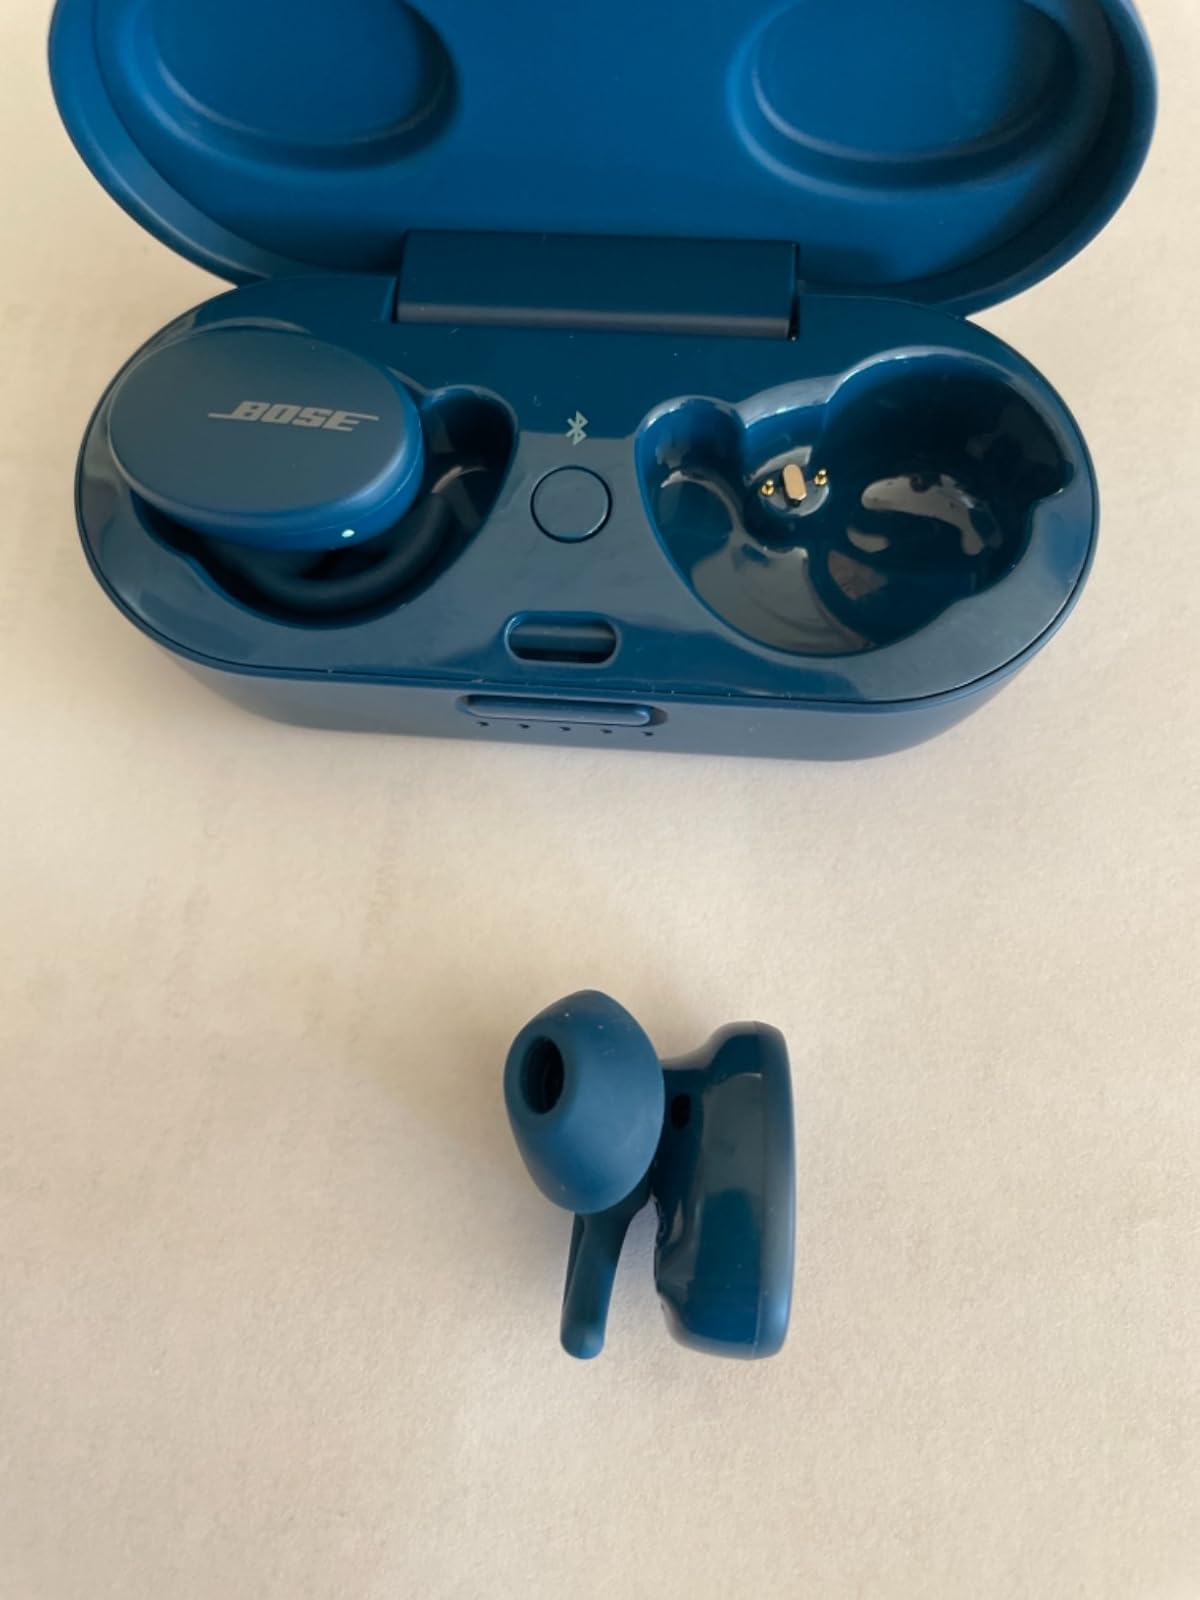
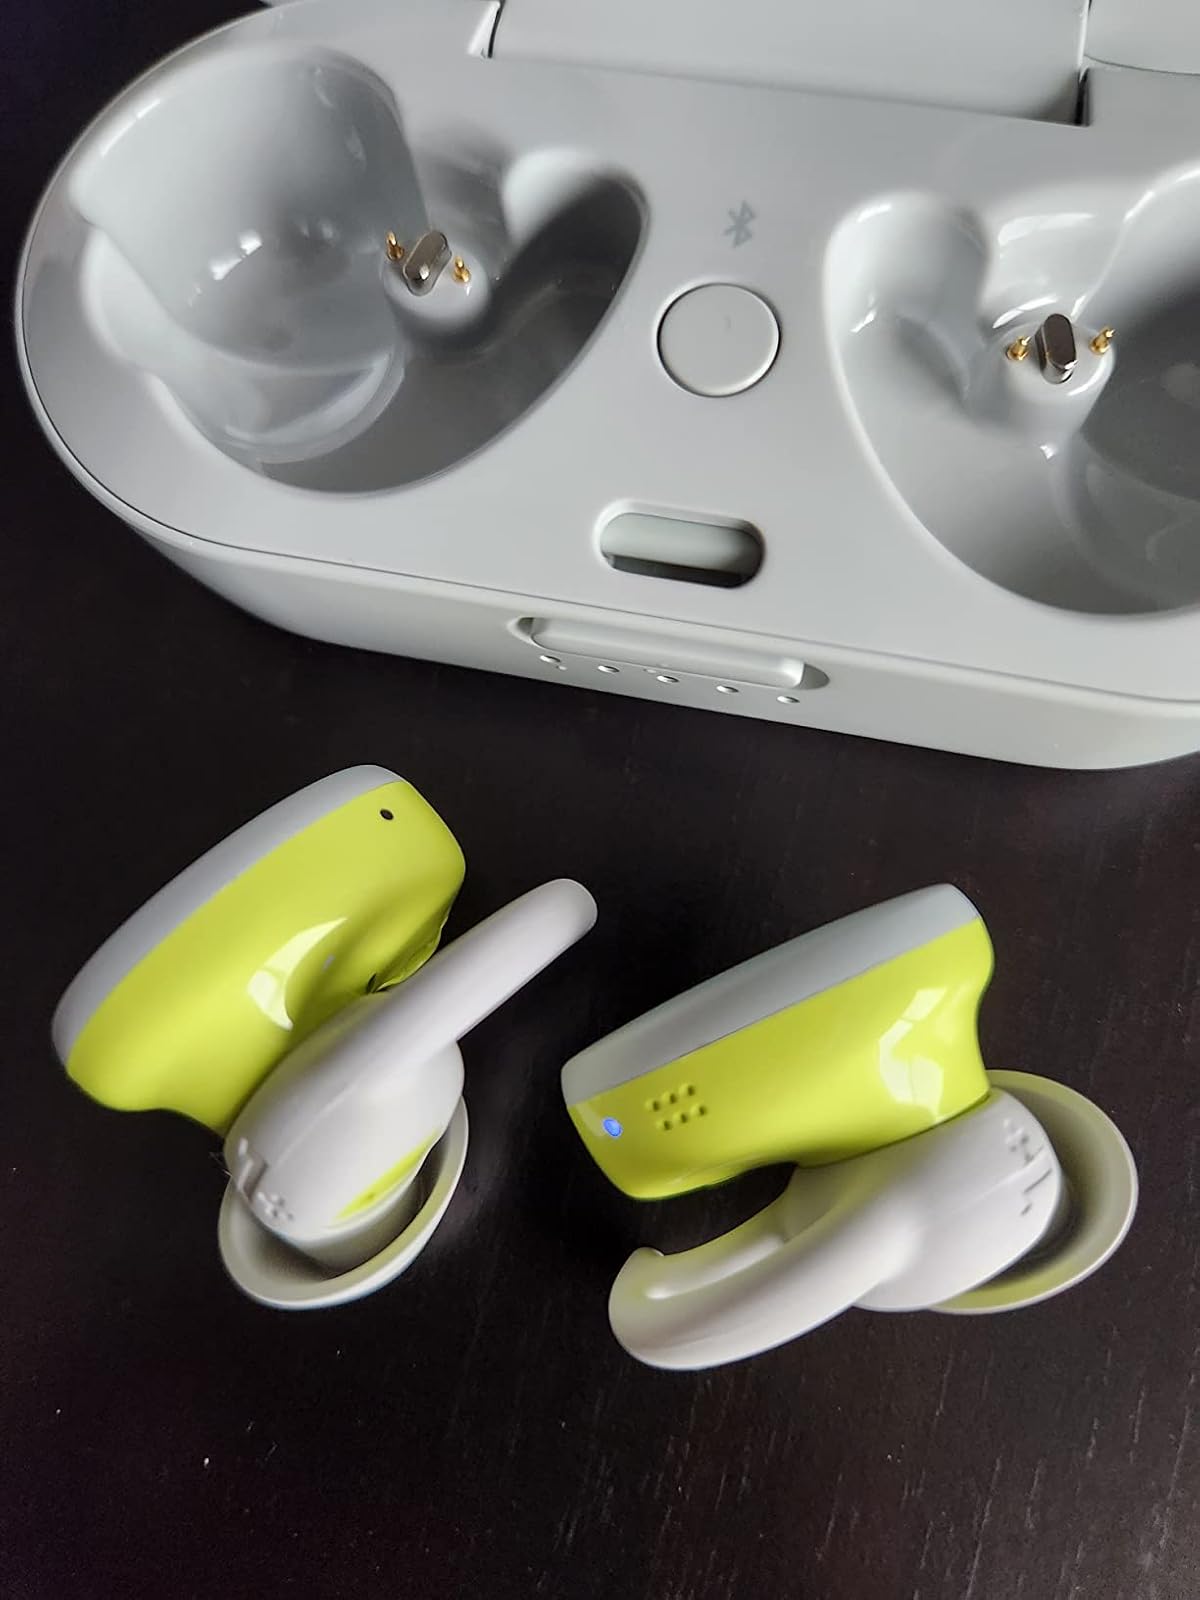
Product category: earbuds
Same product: no